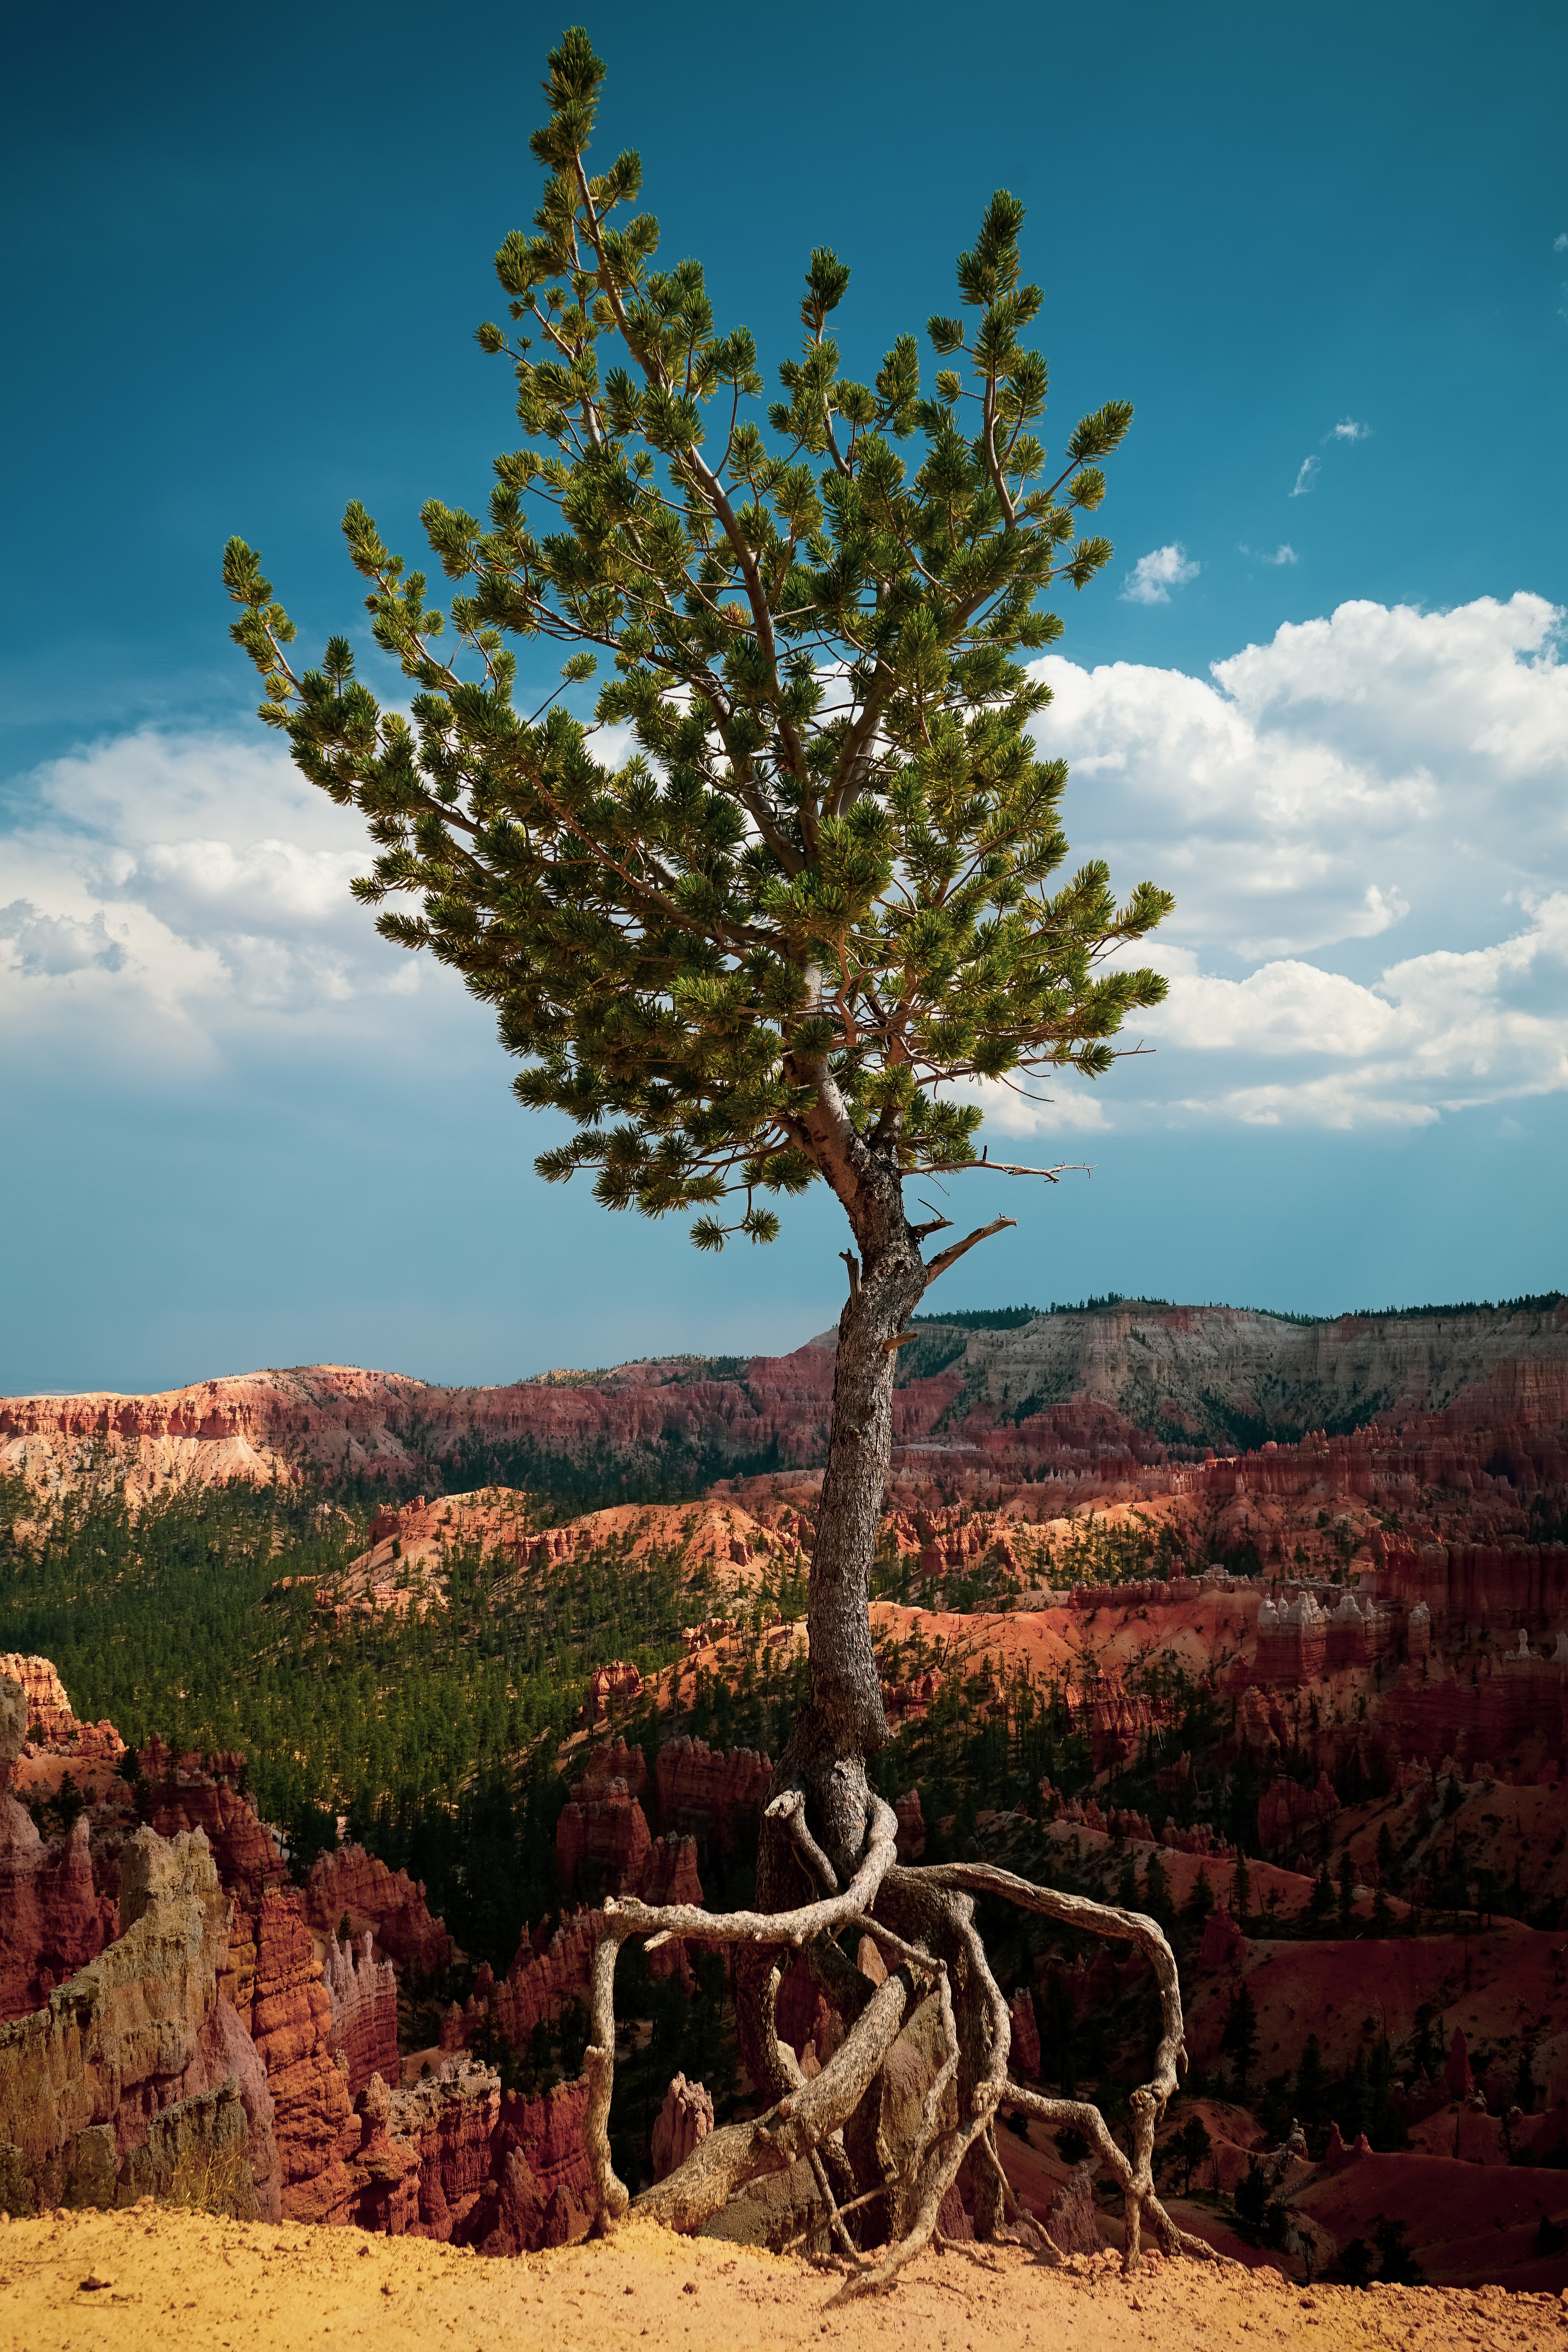
tree, nature, vegetation, sky, woody plant, plant, national park, landscape, rock, plant community, wildlife, adaptation, branch, cloud, vacation, shrubland, soil, flower, chaparral, pine family